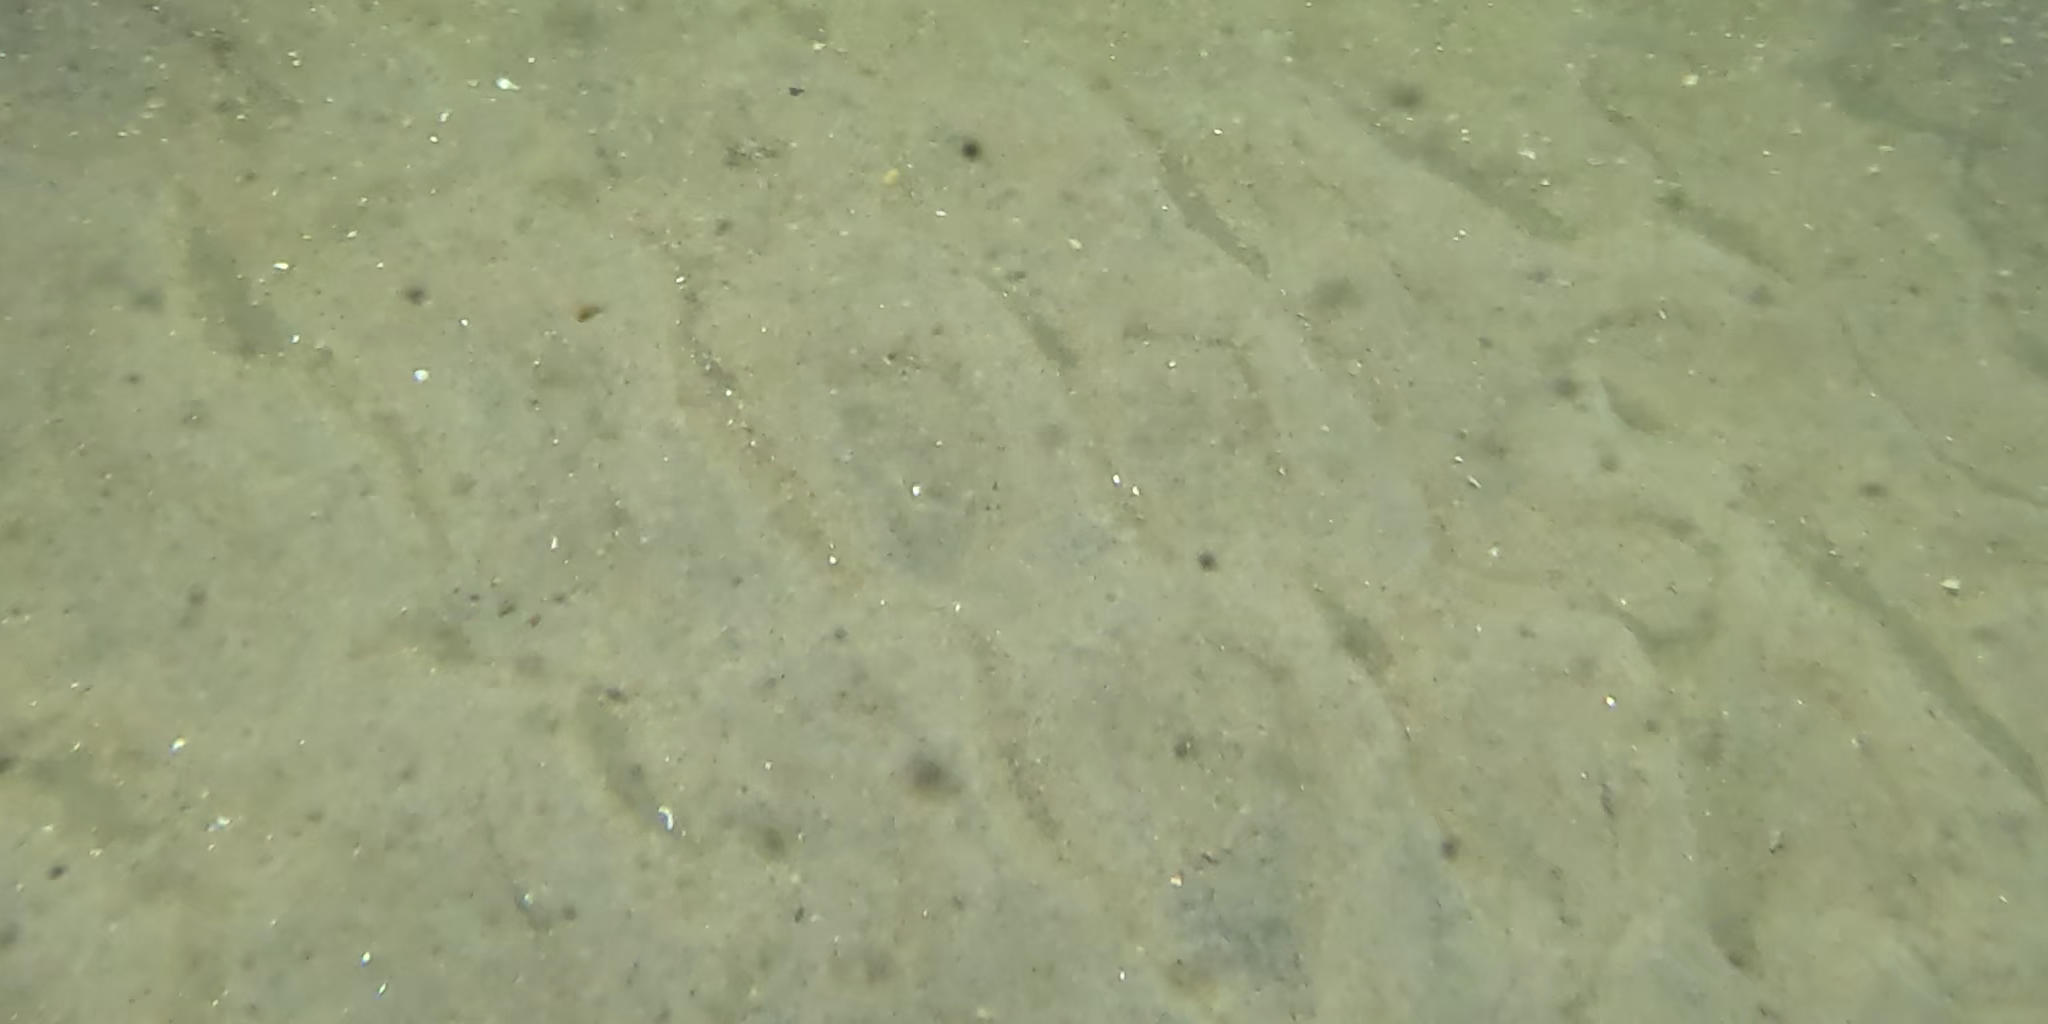
Seabed habitat: sand